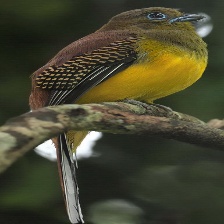
Species: ORANGE BREASTED TROGON
Scientific name: HARPACTES ORESKIOS